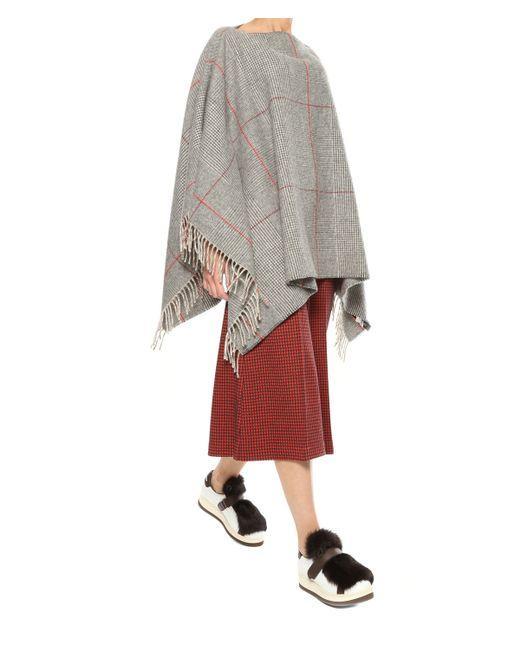
Grau kariertes Muster Poncho Damen Mantel